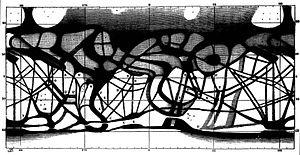
Dessin de la surface de Mars en janvier et février 1888, par Perrotin, Observatoire de Nice
Henri Perrotin, né à Saint-Loup le 19 décembre 1845 et mort à Nice, en France, le 29 février 1904, était un astronome français. Bien qu'il soit connu par l'état civil sous le nom de Joseph Anastase Perrotin, toutes ses publications sont signées Henri Perrotin.